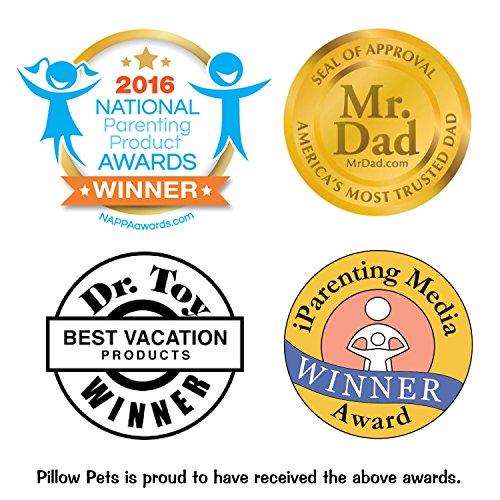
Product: Pillow Pets Sleeptime Lites Wild Fox - Stuffed Animal Nightlight
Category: Toys & Games | Stuffed Animals & Plush Toys | Plush Pillows
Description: Animal fans: bring your favorite animal home in the form of a pillow pet and go on a wild adventure.
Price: $23.99
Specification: ProductDimensions:11x6.5x5.8inches|ItemWeight:15ounces|ShippingWeight:15ounces(Viewshippingratesandpolicies)|ASIN:B07C32J9C8|Itemmodelnumber:02510014A|Manufacturerrecommendedage:3months-8years